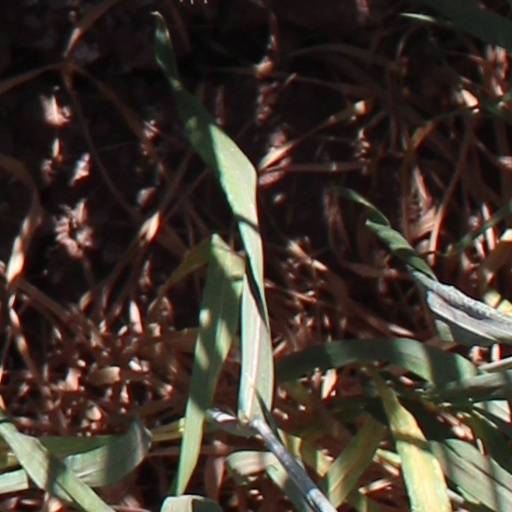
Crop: wheat